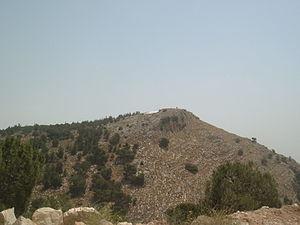
L’histoire de la Palestine retrace les événements de cette région historique et géographique du Proche-Orient située entre la mer Méditerranée et le désert à l'est du Jourdain et au nord du Sinaï.
Le mont du Précipice est une colline située au sud de Nazareth, à deux kilomètres au sud-sud-ouest du centre de la ville moderne. Beaucoup l'identifient à l'endroit d'où les habitants de Nazareth, ne reconnaissant pas Jésus comme le Messie, auraient tenté de le jeter du haut d'une montagne.